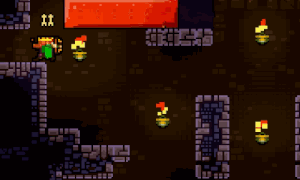
TowerFall est un jeu vidéo de combat en arène développé par Matt Thorson dans lequel jusqu'à quatre joueurs s'affrontent à l'aide de flèches et de sauts sur la tête de l'ennemi.